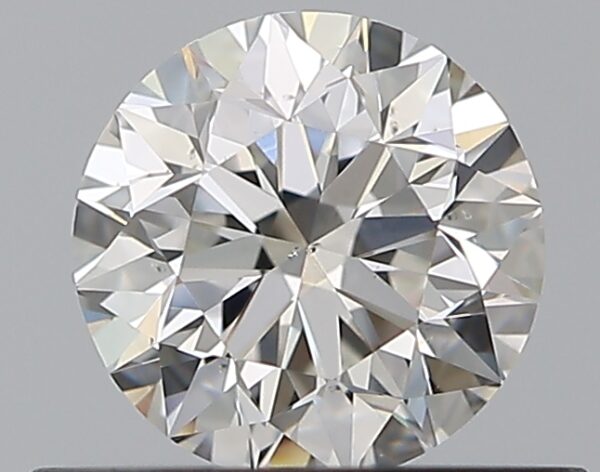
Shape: round
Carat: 0.5
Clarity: VS2
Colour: F
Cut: VG
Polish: EX
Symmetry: EX
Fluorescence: N
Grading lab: GIA
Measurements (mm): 4.97 x 5 x 3.23